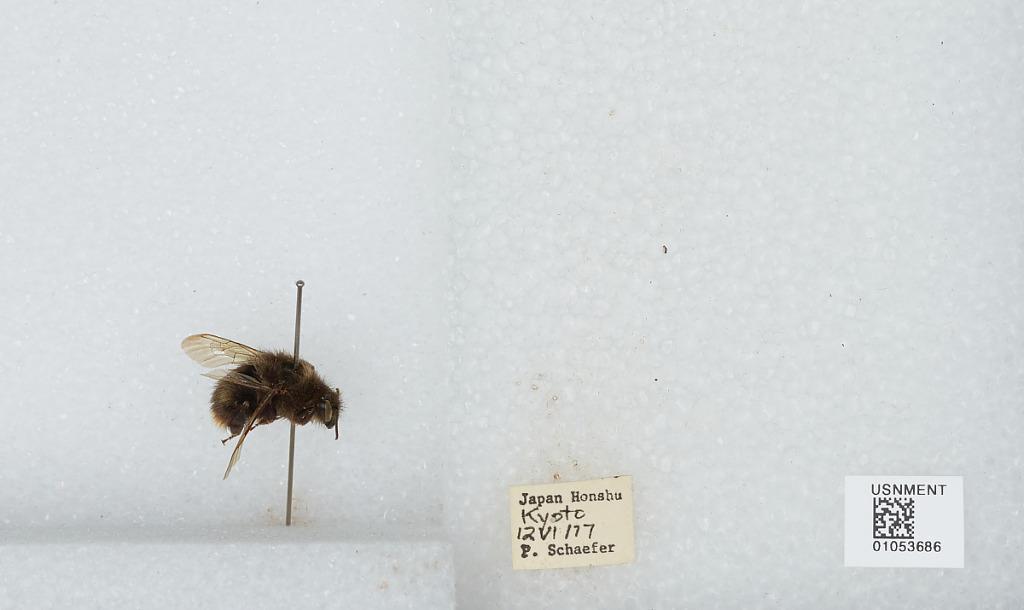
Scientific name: Bombus sp.
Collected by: P. Schafer
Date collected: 1977-6-12
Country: Japan
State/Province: Kyoto
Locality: Kyoto, Honshu